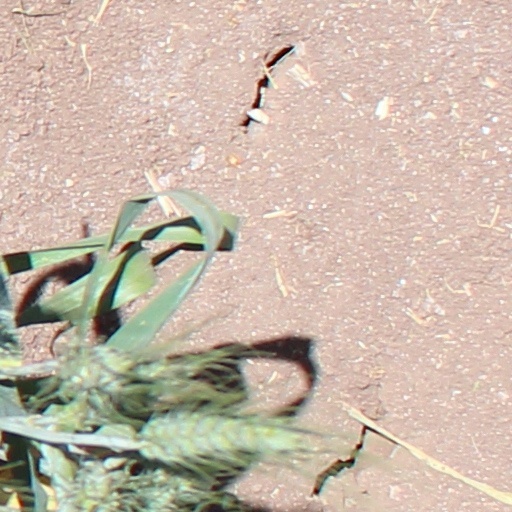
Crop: wheat